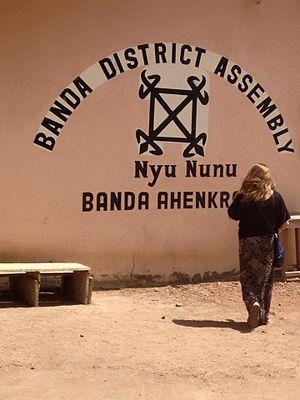
Banda est un district de la région de région de Brong Ahafo au Ghana. Il est formé en 2012 par détachement du district de Tain.